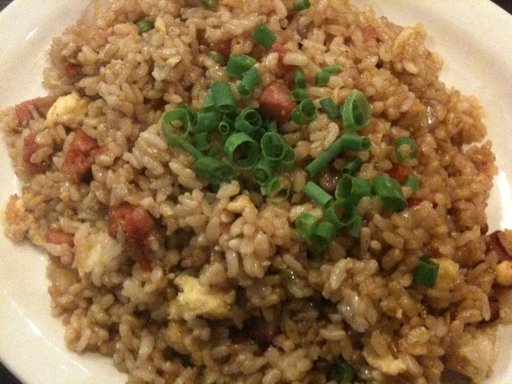
Label: fried_rice